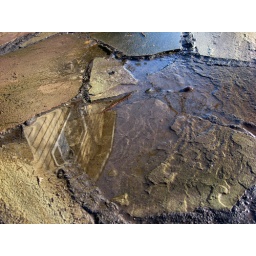
Reflection of my house in the water on my front sidewalk.